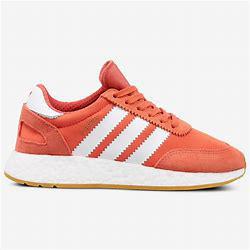
Brand: Adidas
Model: I 5923